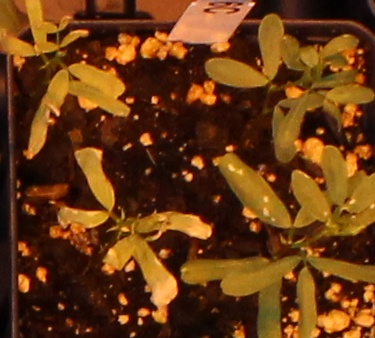
Label: Lentil